São Paulo (state)

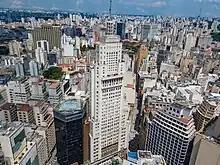
Altino Arantes Building in São Paulo, opened in 1947.

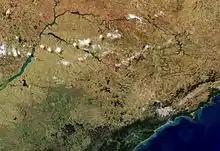
Satellite image showing the state territory

The Constitutionalist Revolution of 1932 or Paulista War is the name given to the uprising of the population of the Brazilian state of São Paulo against the federal government of Vargas. Its main goal was to press the provisional government headed by Getúlio Vargas to enact a new Constitution, since it had revoked the previous one, adopted in 1889. However, as the movement developed and resentment against President Vargas grew deeper, it came to advocate the overthrow of the Federal Government and the secession of São Paulo from the Brazilian federation. But, it is noted that the separatist scenario was used as guerrilla tactics by the Federal Government to turn the population of the rest of the country against the state of São Paulo, broadcasting the alleged separatist notion throughout the country. There is no evidence that the movement's commanders sought separatism.